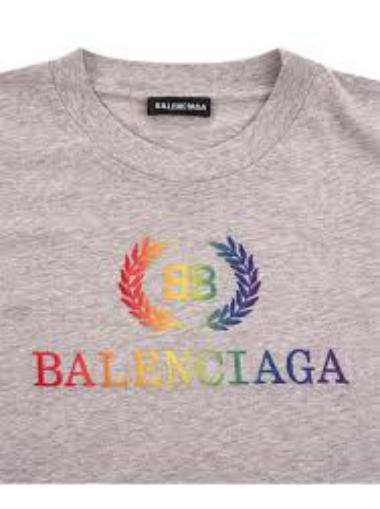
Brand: Balenciaga
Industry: Clothes